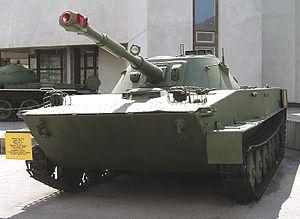
Pendant la guerre froide, l'OTAN et le pacte de Varsovie avaient tous deux d'importantes formations de chars présents en Europe.
L'Armée populaire lao est le nom officiel des forces armées du Laos. Elle consiste en une armée de terre, une armée de l'air et une marine. Le commandant en chef en est le président Choummaly Sayasone depuis 2006. Ses quartiers-généraux sont situés à Vientiane.